I Married Marge

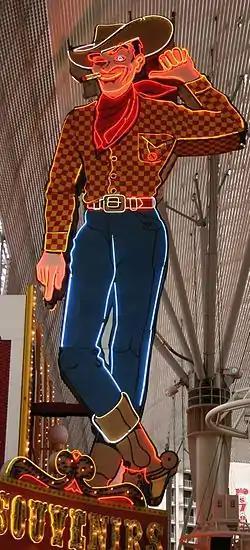
The Vegas Vic sign

The title of the episode is a reference to the American television series "I Married Joan". Marge and Homer sing along to "You Light Up My Life" by Debby Boone in the car. When Marge is suspected to be pregnant, Bart wants to name the baby after rapper Kool Moe Dee, while Lisa wants to name her after Ariel, from "The Little Mermaid". At the beginning of his story, Homer mentions the band Supertramp, and their popularity in the time period. While exiting the movie theater, Homer spoils the ending of "The Empire Strikes Back" for dozens of moviegoers awaiting the next show. He tells Marge "You're as pretty as Princess Leia and as smart as Yoda."